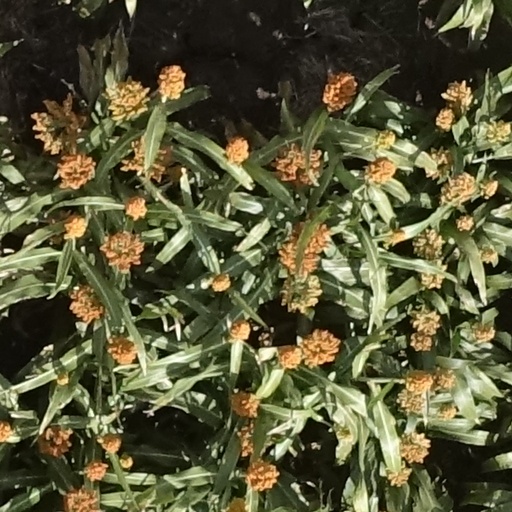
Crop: sorghum